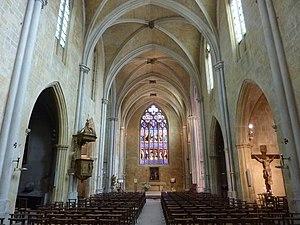
L'église Saint-Jean-de-Malte, à l'angle de la rue d'Italie et de la rue Cardinale, à Aix-en-Provence est la première église gothique de Provence. Elle se situe à l'extrémité est de la rue Cardinale. Elle a été construite sur l'emplacement d'une première chapelle érigée par les Hospitaliers à leur installation à Aix, au XIIᵉ siècle. Ses travaux de construction se seraient étalés de 1272 à 1277, même si ces dates ne sont pas avérées. Le clocher de l'église s'élève à 67 mètres. C'est le point le plus élevé de la ville d'Aix-en-Provence.